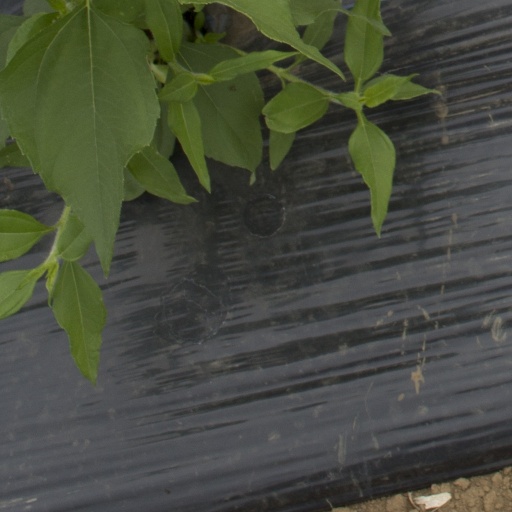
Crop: Jerusalem artichoke